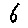
Label: 6